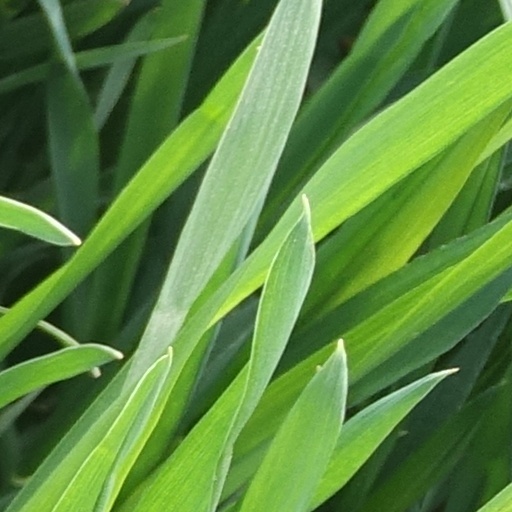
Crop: wheat